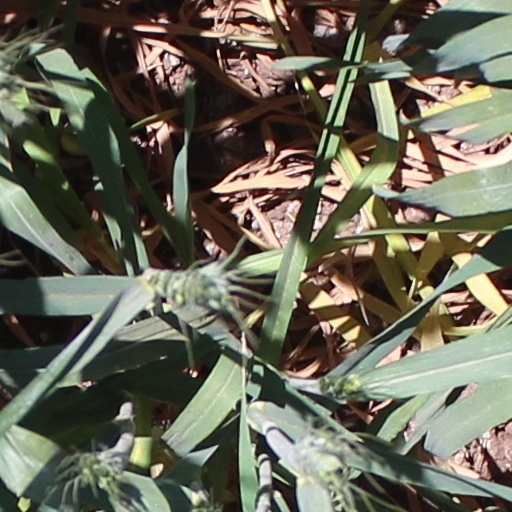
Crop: wheat